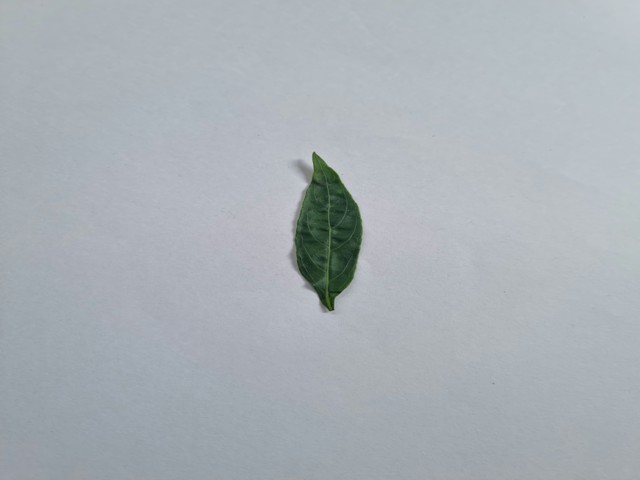
Plant: kalomegh